Lidcombe

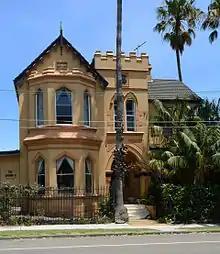

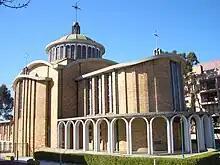
St Andrew's Ukrainian Catholic Church

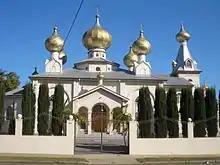
Russian Old Orthodox Church

Lidcombe Public School, located on John Street, was established in 1879. The school has 600 students from the Lidcombe area and also caters for special education children with trained teachers in that field. The school provides extra-curricular education facilities such as a choir, dance group and PSSA sports team. There is a before and after-school care program located within the school. There is transport to and from the school by the 925 and 920 bus routes.